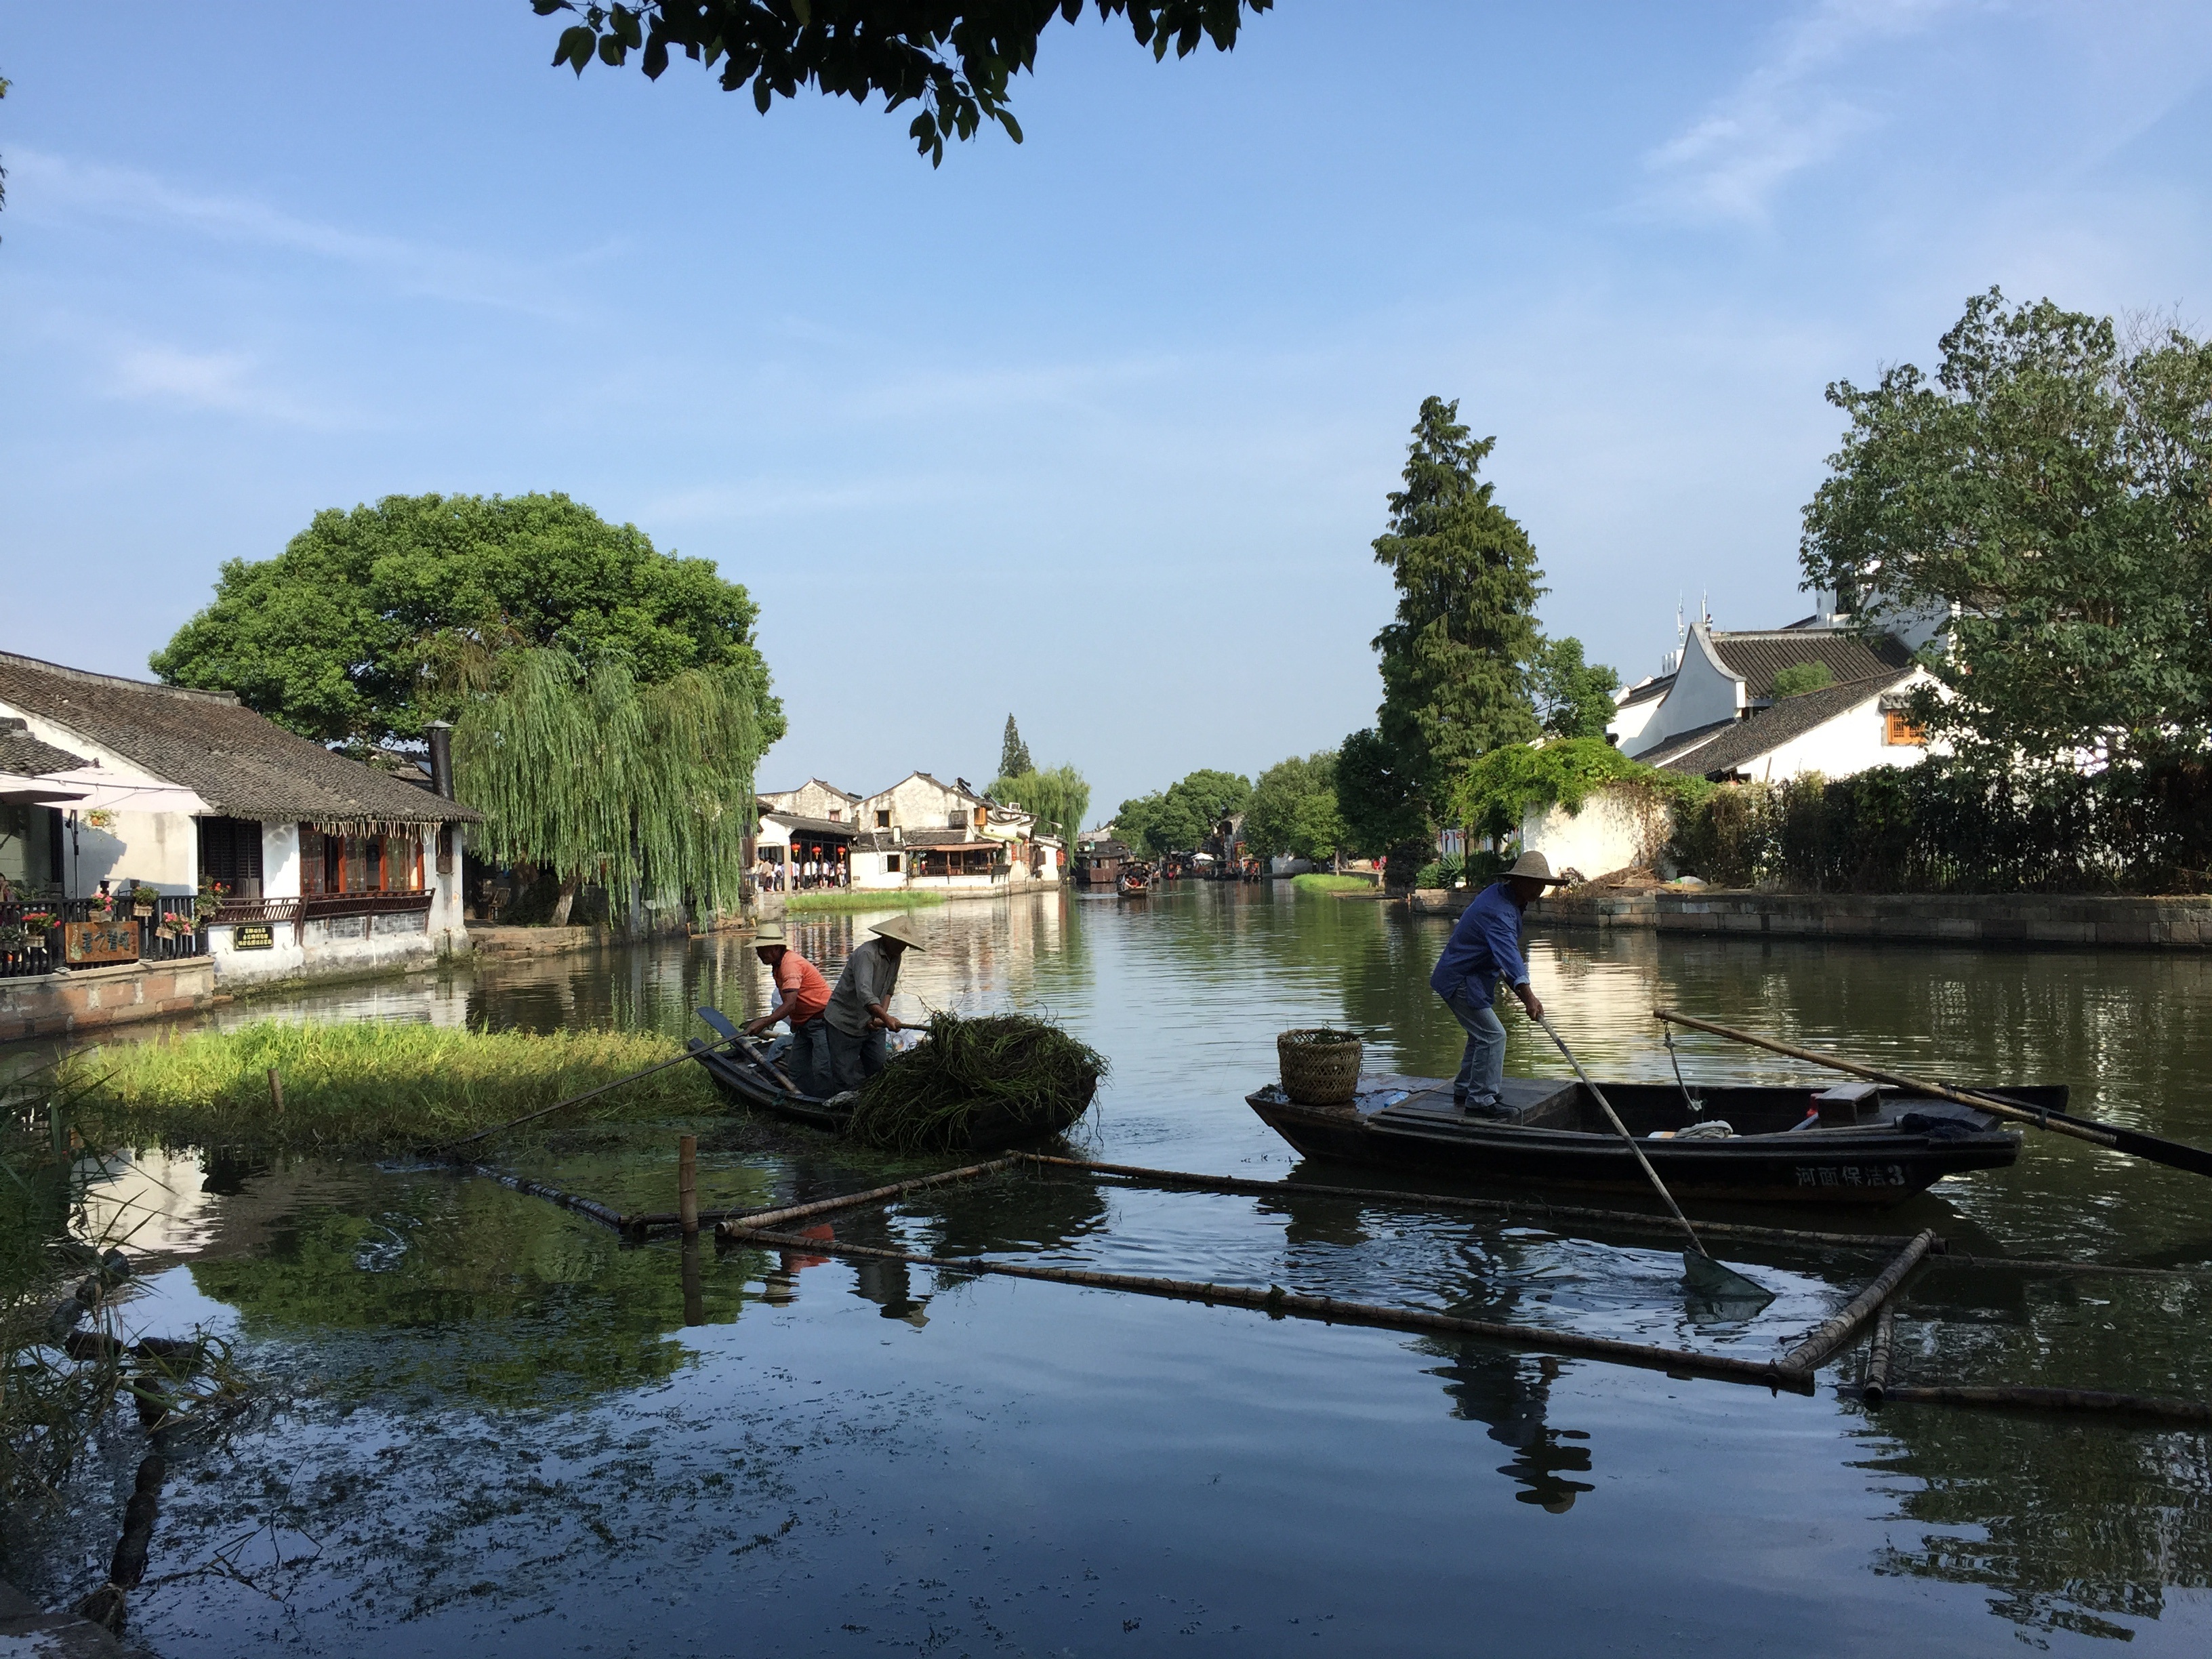
water, boat, lake, river, canal, pond, reflection, vehicle, waterway, boating, china, boatman, water on the others, bayou